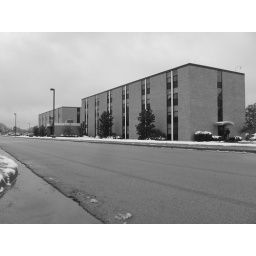
Tyler hall. I was staying in the east wing - third floor - third window from far right of building